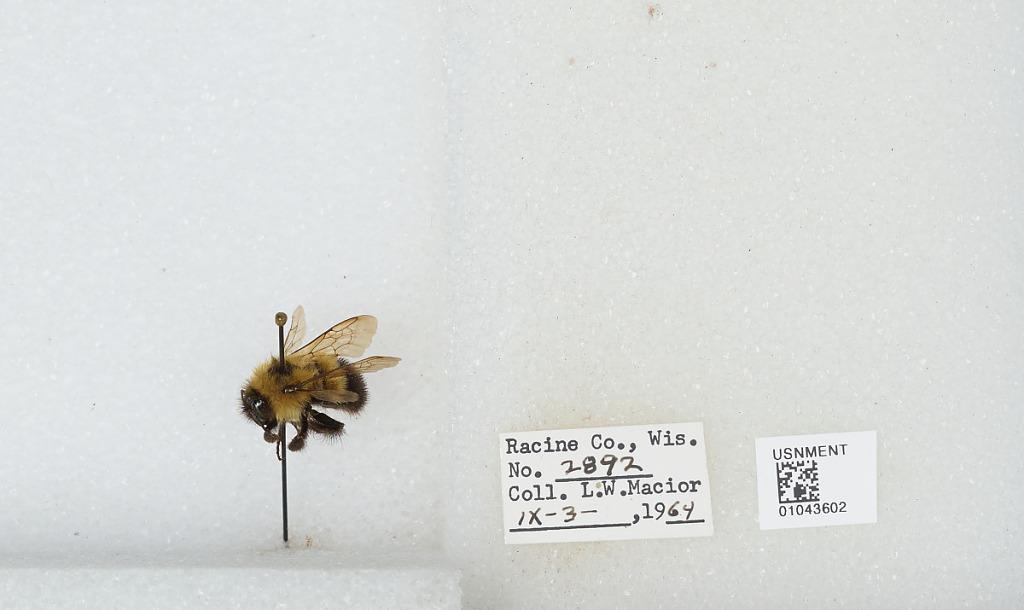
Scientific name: Bombus (Bombus) affinis Cresson
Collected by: L. Macior
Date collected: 1964-9-3
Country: United States
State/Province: Wisconsin
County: Racine
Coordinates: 42.78, -87.76